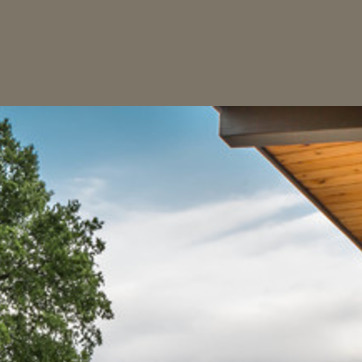
Material: sky